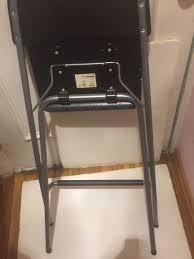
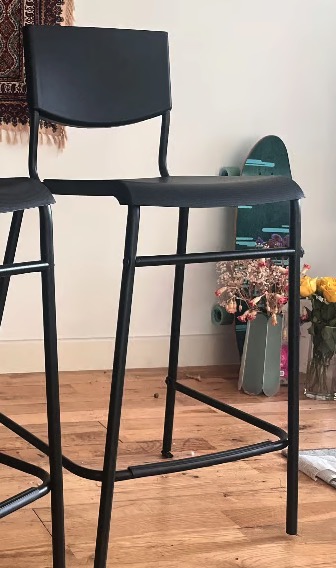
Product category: stool
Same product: no